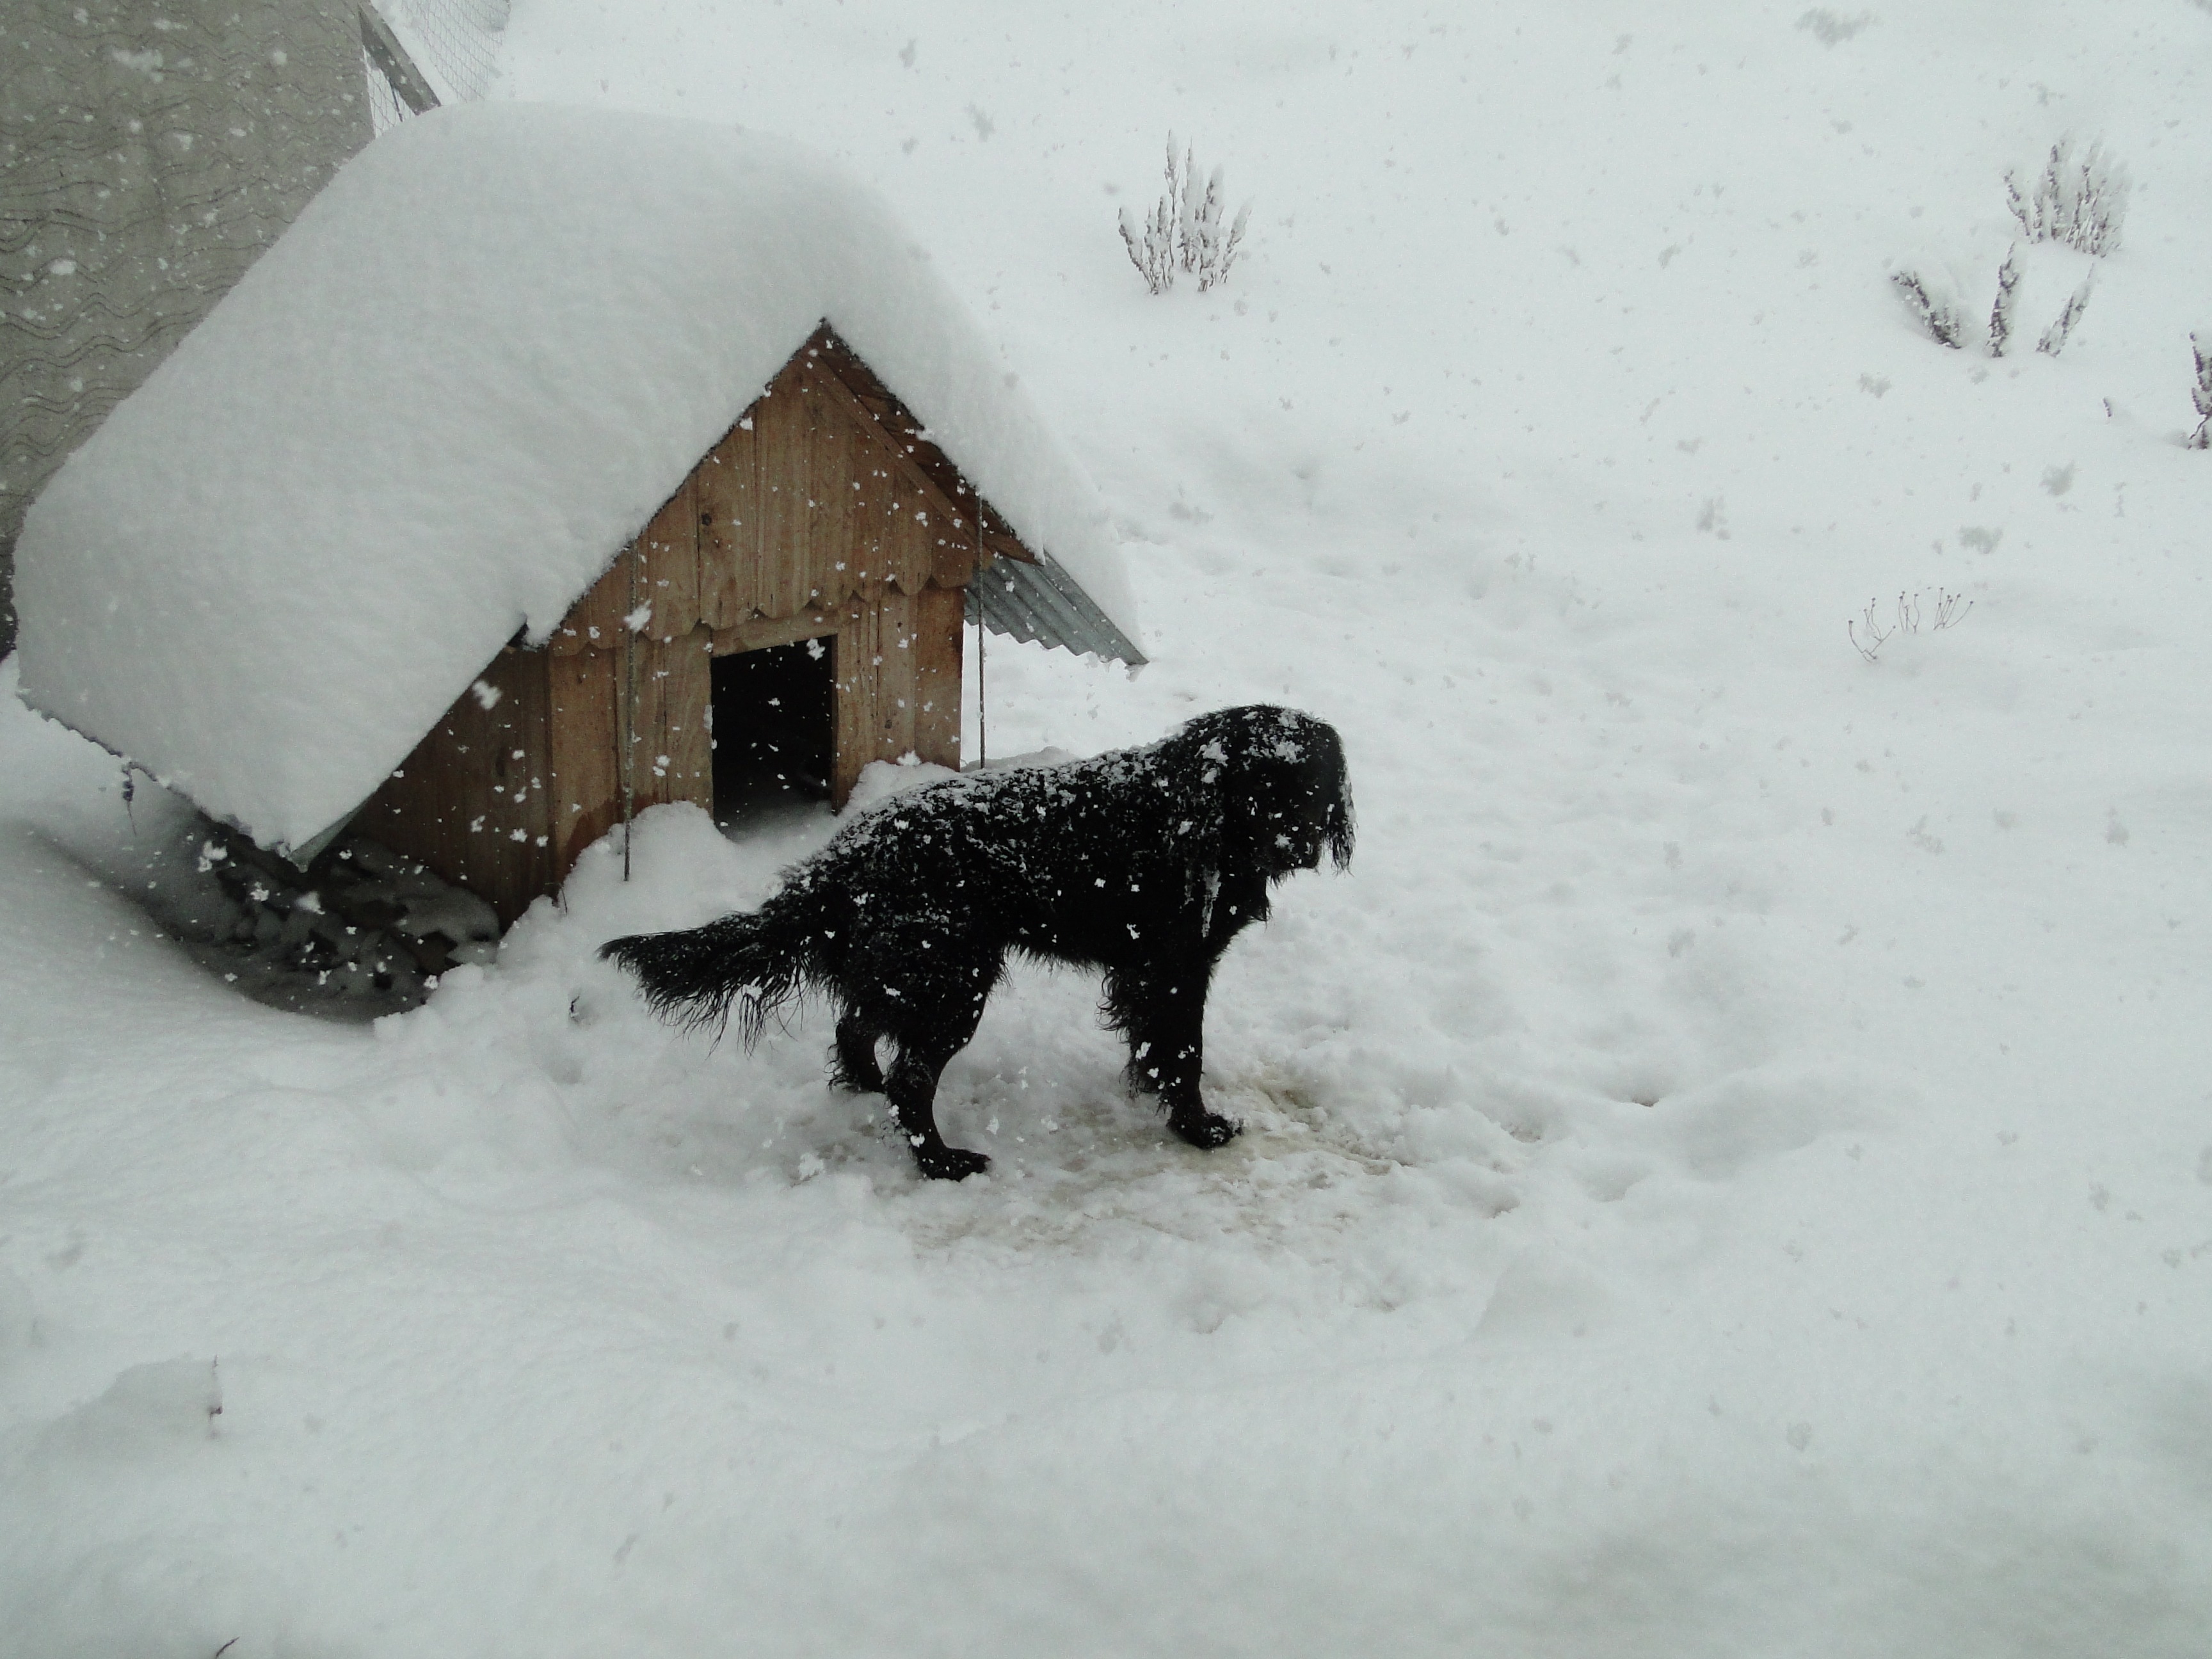
snow, winter, dog, weather, season, blizzard, patagonia, freezing, winter storm